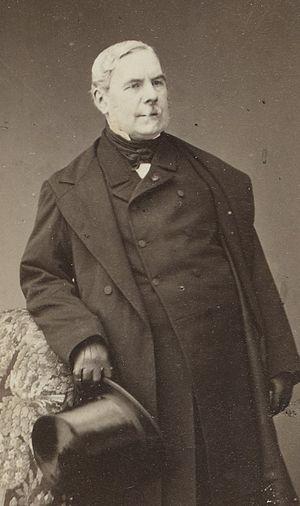
Personnalités françaises et étrangères sous le Second Empire.